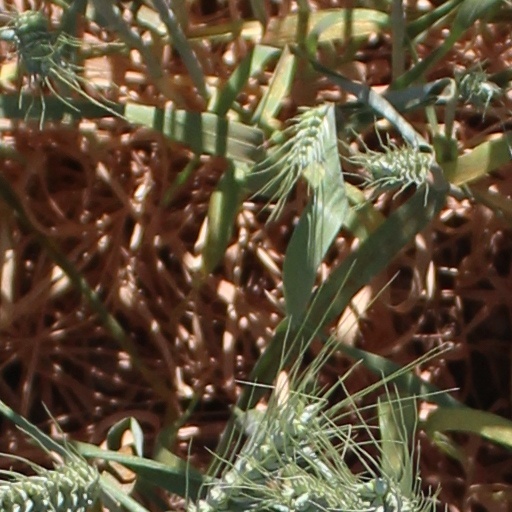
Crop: wheat